Plenty, Victoria

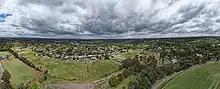
Plenty from above. Facing Melbourne CBD. December 2022

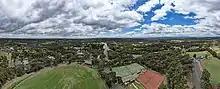
Aerial perspective of Plenty War Memorial Park. December 2022.

Plenty War Memorial Park is the main sports ground in Plenty. It is home to the Plenty Cricket Club, who play in the Diamond Valley Cricket Association. Plenty Park is also used for Australian Rules Football during winter by the Diamond Creek Women's Football Club as their training and playing venue. Plenty Tennis Club play their home games at the Tennis courts at Plenty Park. Greensborough Hockey Club play their home games, senior and junior, at the Hockey Field at Plenty Park. Plenty Knights Basketball Club, who play in the Diamond Valley Basketball Association domestic competition, are based in Plenty.